Gentleman Ghost

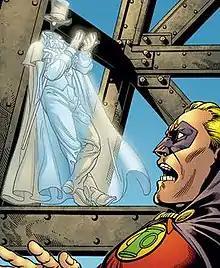
Gentleman Ghost as depicted in "JSA" #84 (June 2006). Art by Luke Ross.

Gentleman Ghost (James "Jim" Craddock), introduced as Ghost, and also known as Gentleman Jim, is a supervillain appearing in works published by DC Entertainment. Created by writer Robert Kanigher and artist Joe Kubert, the character first appeared in "Flash Comics" #88 (October 1947).